Djinns (film)

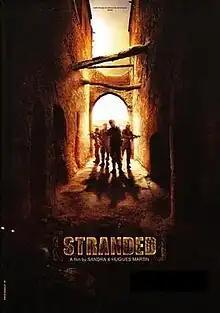
Film poster

Djinns (also known by the title Stranded) is a 2010 French horror film written and directed by Hugues Martin and Sandra Martin, set during the Algerian War in 1960. It stars Saïd Taghmaoui, Cyril Raffaelli and Aurélien Wiik. The film is about a group of French soldiers who are attacked during a rescue mission by a jinn.